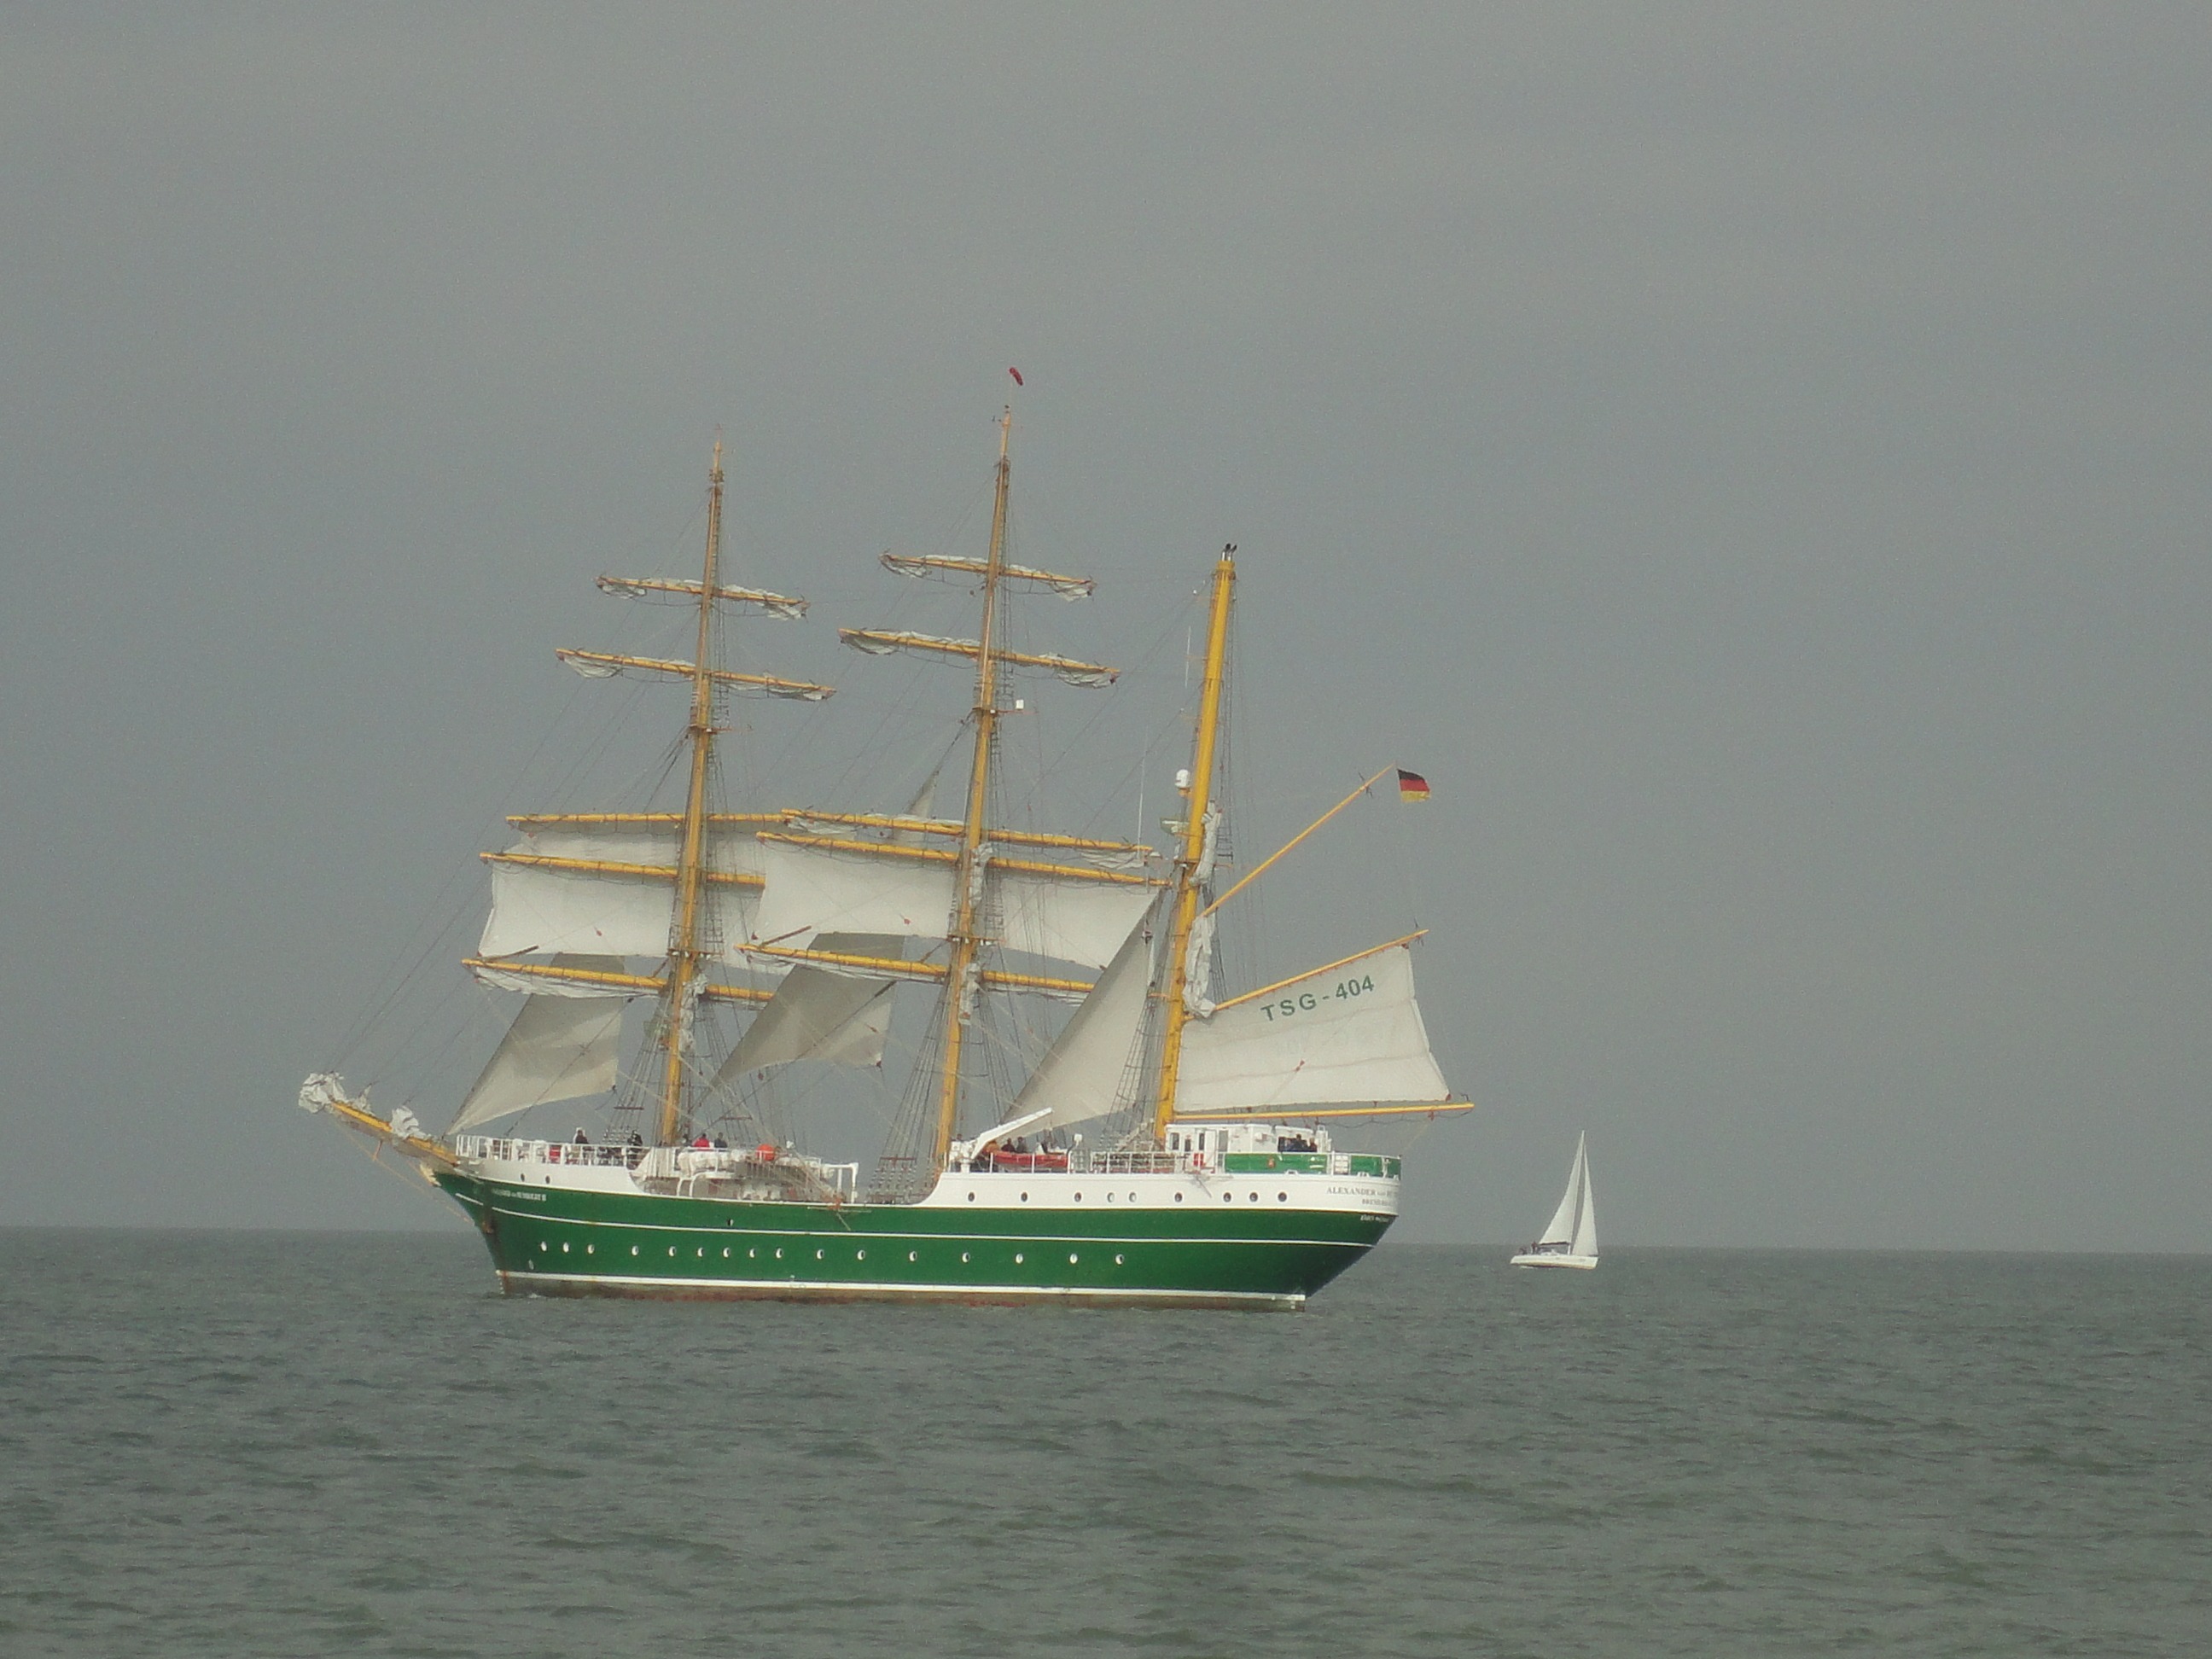
sea, ocean, boat, ship, vehicle, mast, sail, sailing vessel, shipping, watercraft, schooner, windjammer, barque, frigate, brig, sailing ship, baltic sea, fishing vessel, training ship, tall ship, galleon, three masted, full rigged ship, ship of the line, caravel, brigantine